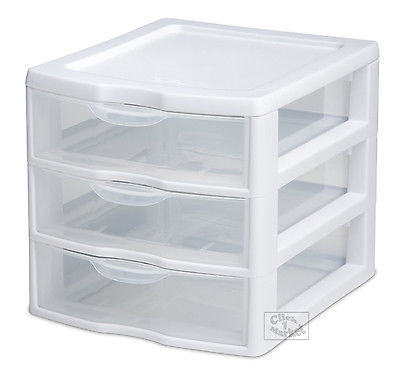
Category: cabinet